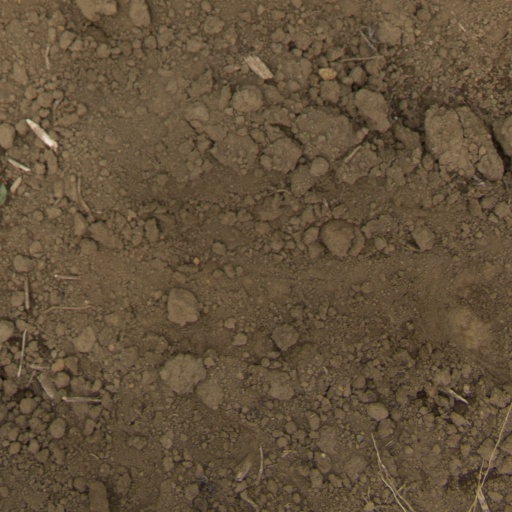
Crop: Jerusalem artichoke